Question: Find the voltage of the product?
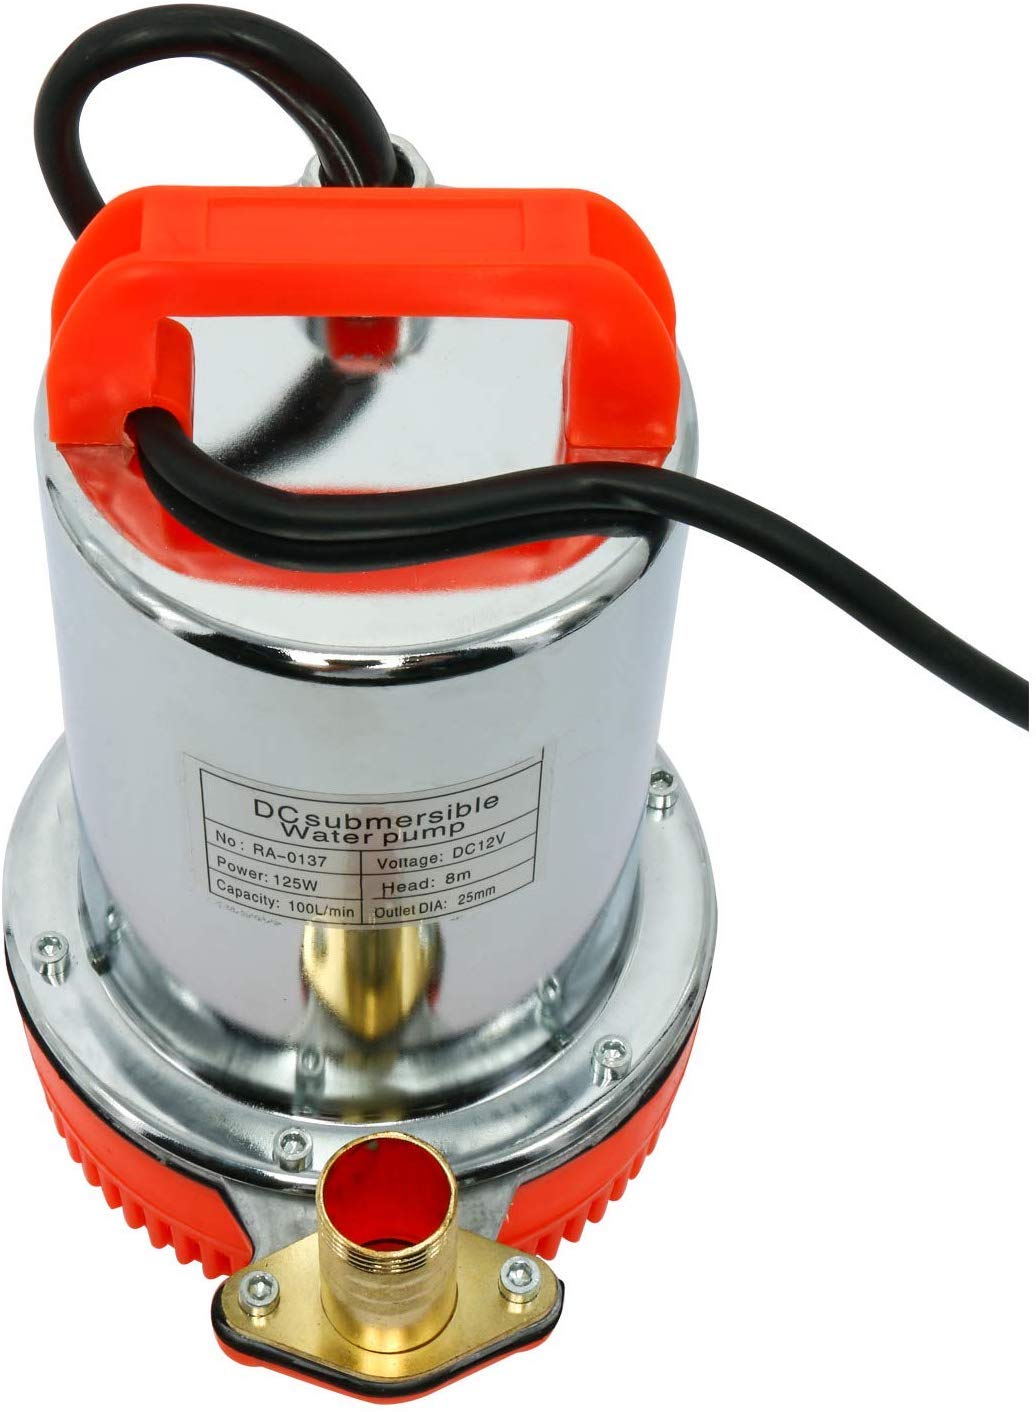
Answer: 12.0 volt